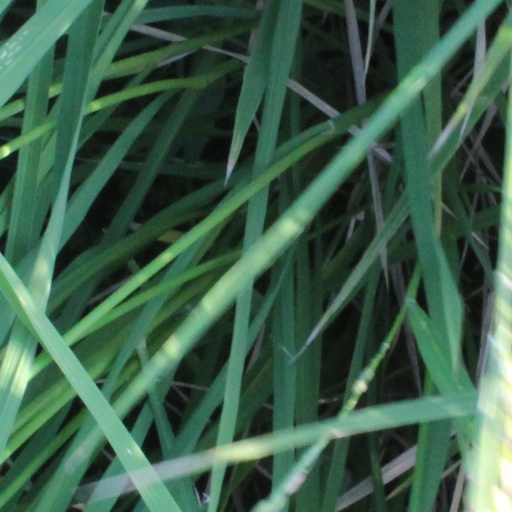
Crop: rice